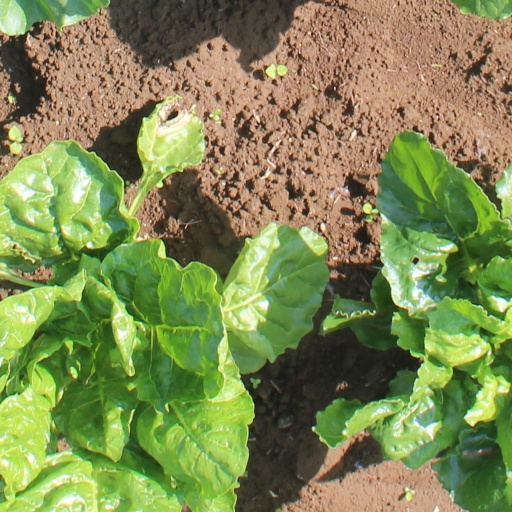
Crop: sugar beet